Karen M. Peterson

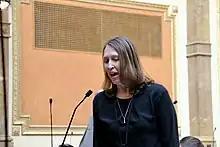
Karen Peterson discussing a bill

After being elected in December, Peterson started work in January as the Community Development Manager for Sunrise Engineering.